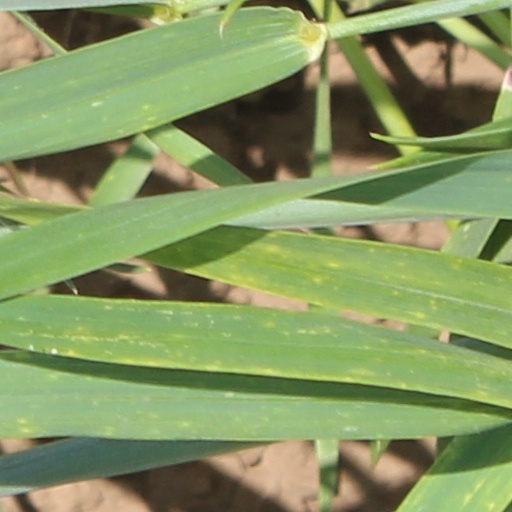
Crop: wheat